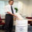
Label: man